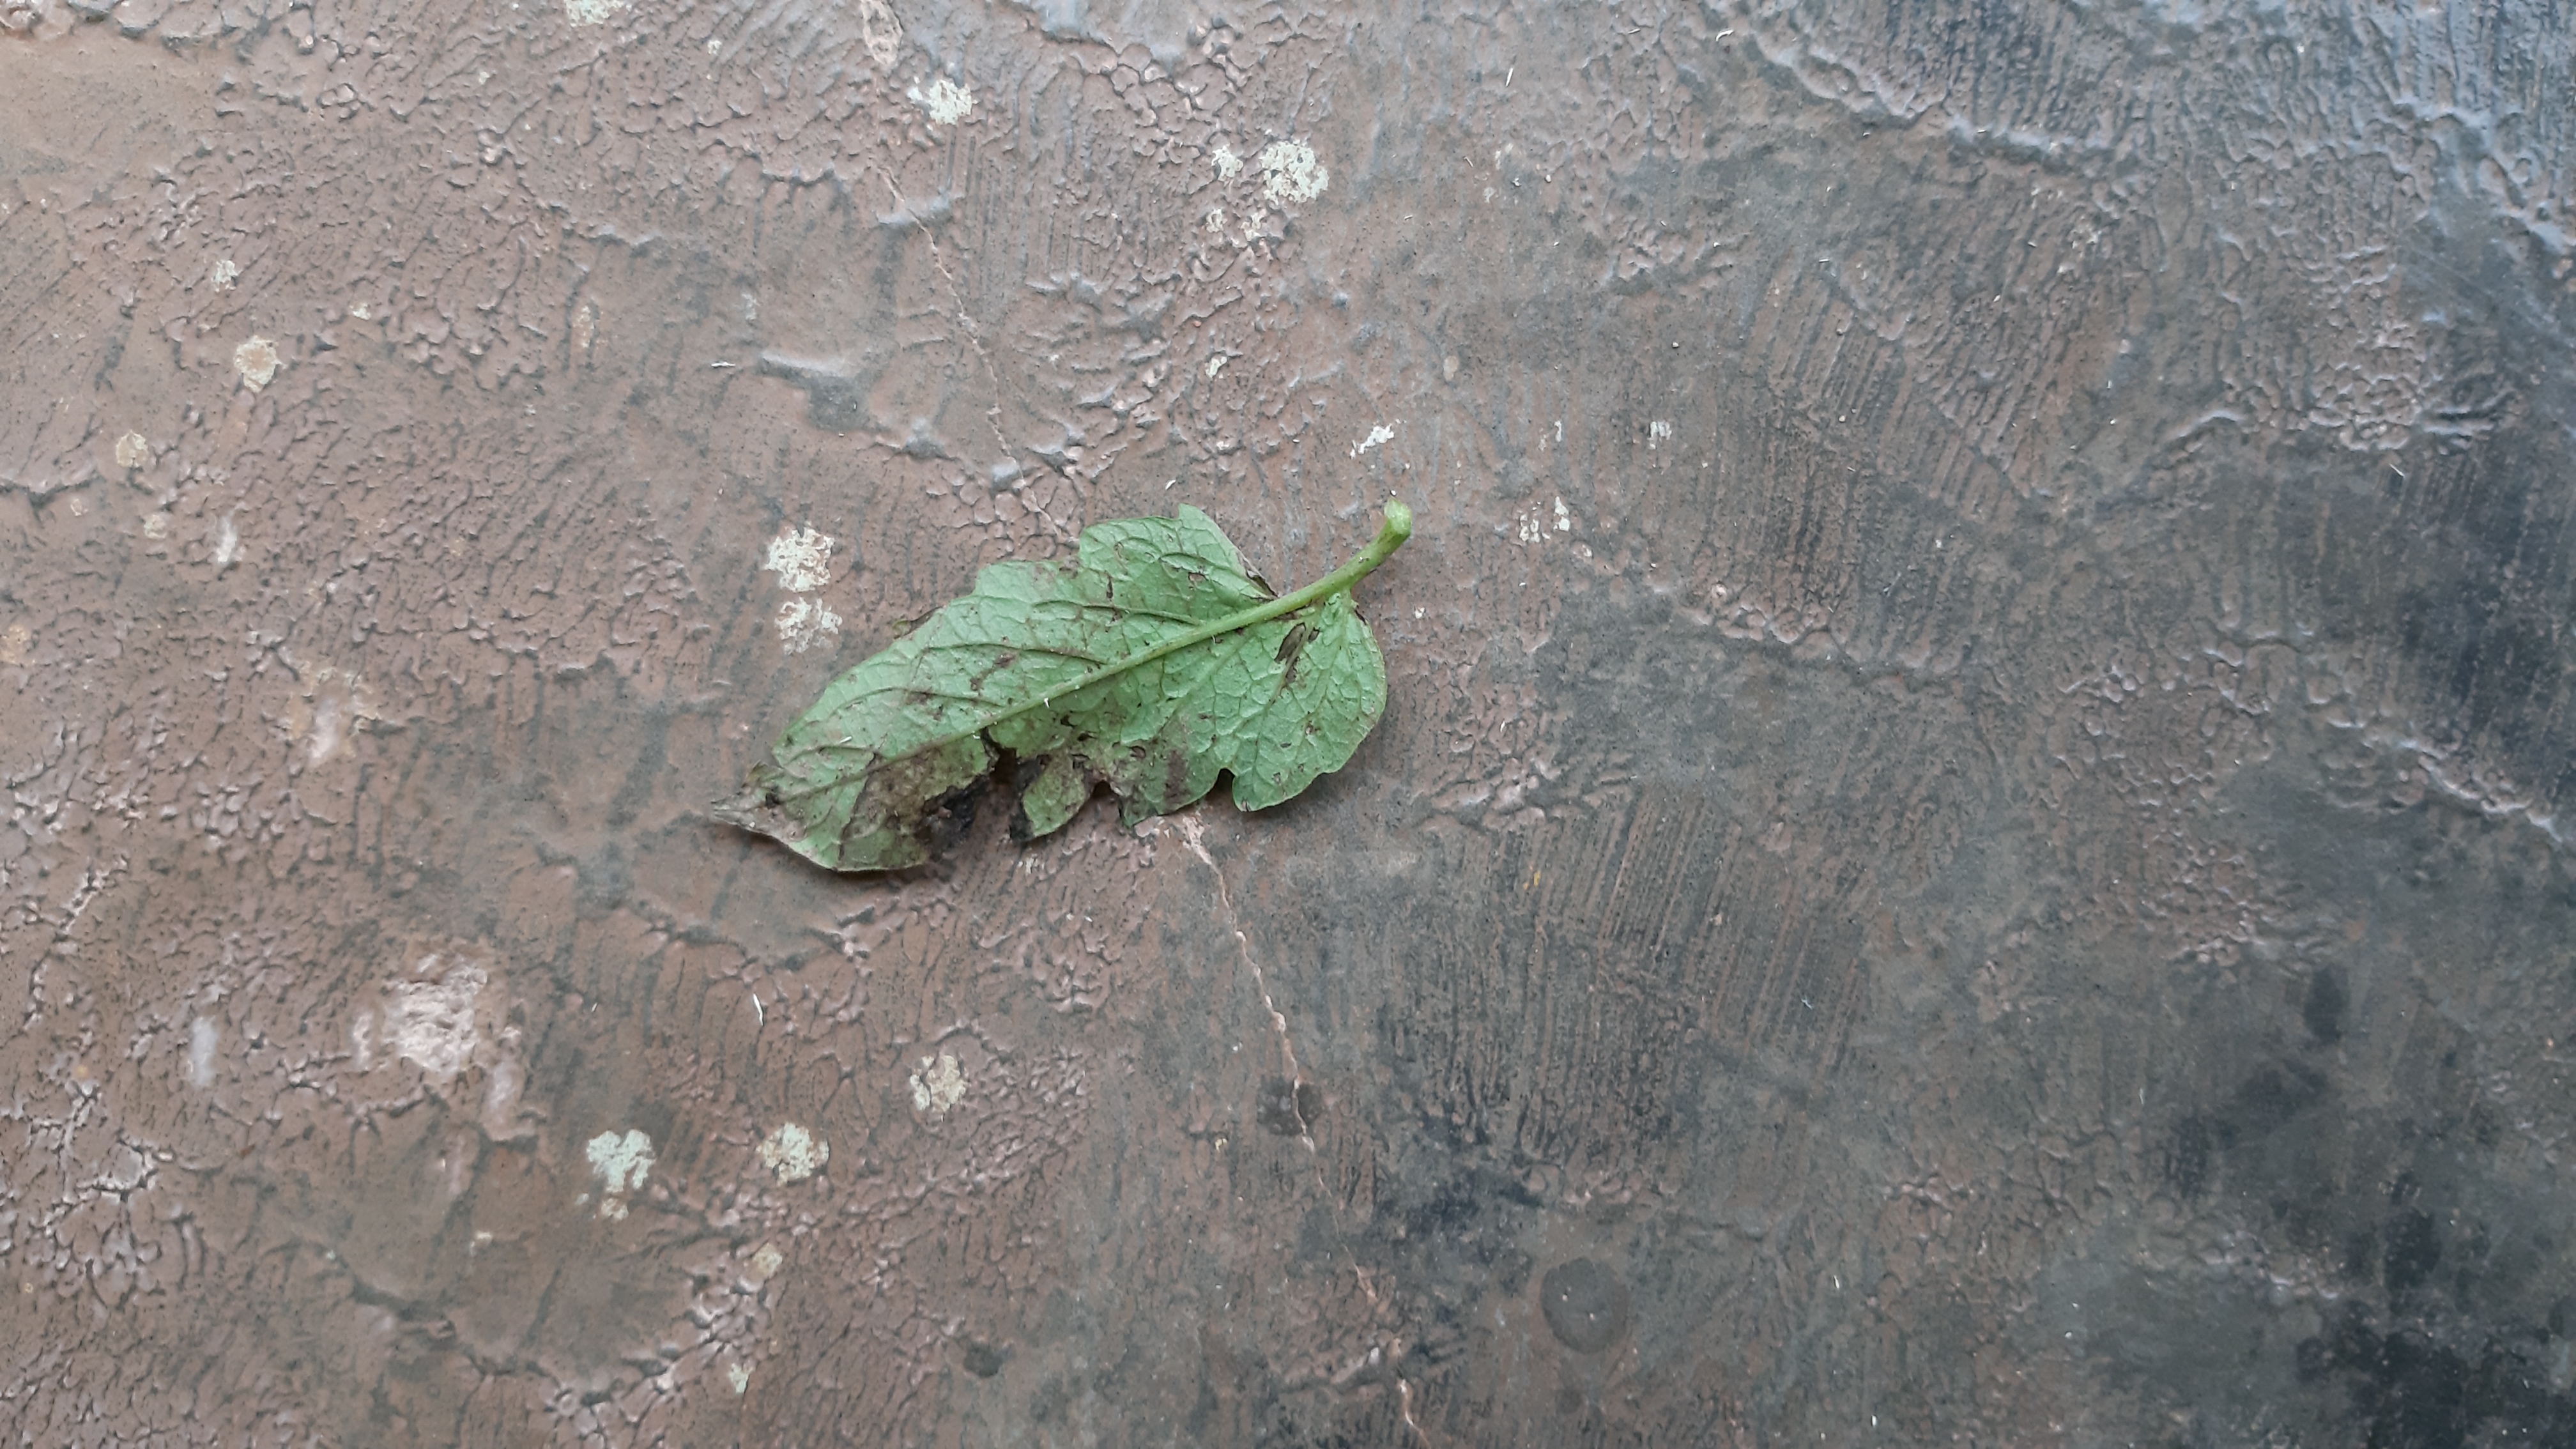
Plant: Tomato